Aix-les-Bains

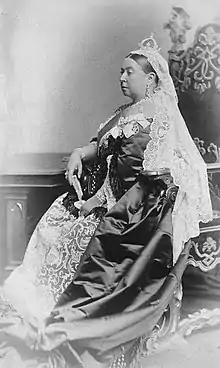
Queen Victoria

The town of Aix-les-Bains has several facilities to promote culture. The presence of the allows the municipality to have a theatre. Commonly known as Théâtre du Casino, it is a masterpiece of the 19th century. It offers a capacity of nine hundred seats and a stage of . This Italian theatre has an orchestra pit, an organ and a cinema screen. The casino owner is regularly solicited for the use of this room for film and television shoots, because of its authentic ornamentation. More original still, Aix-les-Bains enjoys an outdoor theatre called the "Théâtre de verdure" in the city centre, in the park known as the "Parc Floral des Thermes". It has a capacity of three thousand seats for outdoor concerts. Tea dances are regularly organized, as well as the Aquascénies event, and also parts of theatres. One of the main halls of the commune is the convention centre of Aix-les-Bains. Exhibitions, congresses, concerts, live comedy, and many other artistic and cultural events are organised here.